Tattiawna Jones

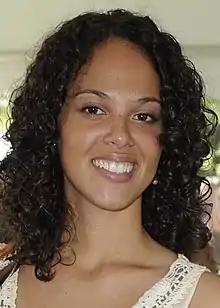

Jones was born in Manitouwadge, Ontario, Canada. She graduated from York University with a Bachelor of Fine Arts.